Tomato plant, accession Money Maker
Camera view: tilt-top (135 deg); turntable rotation: 180 degrees
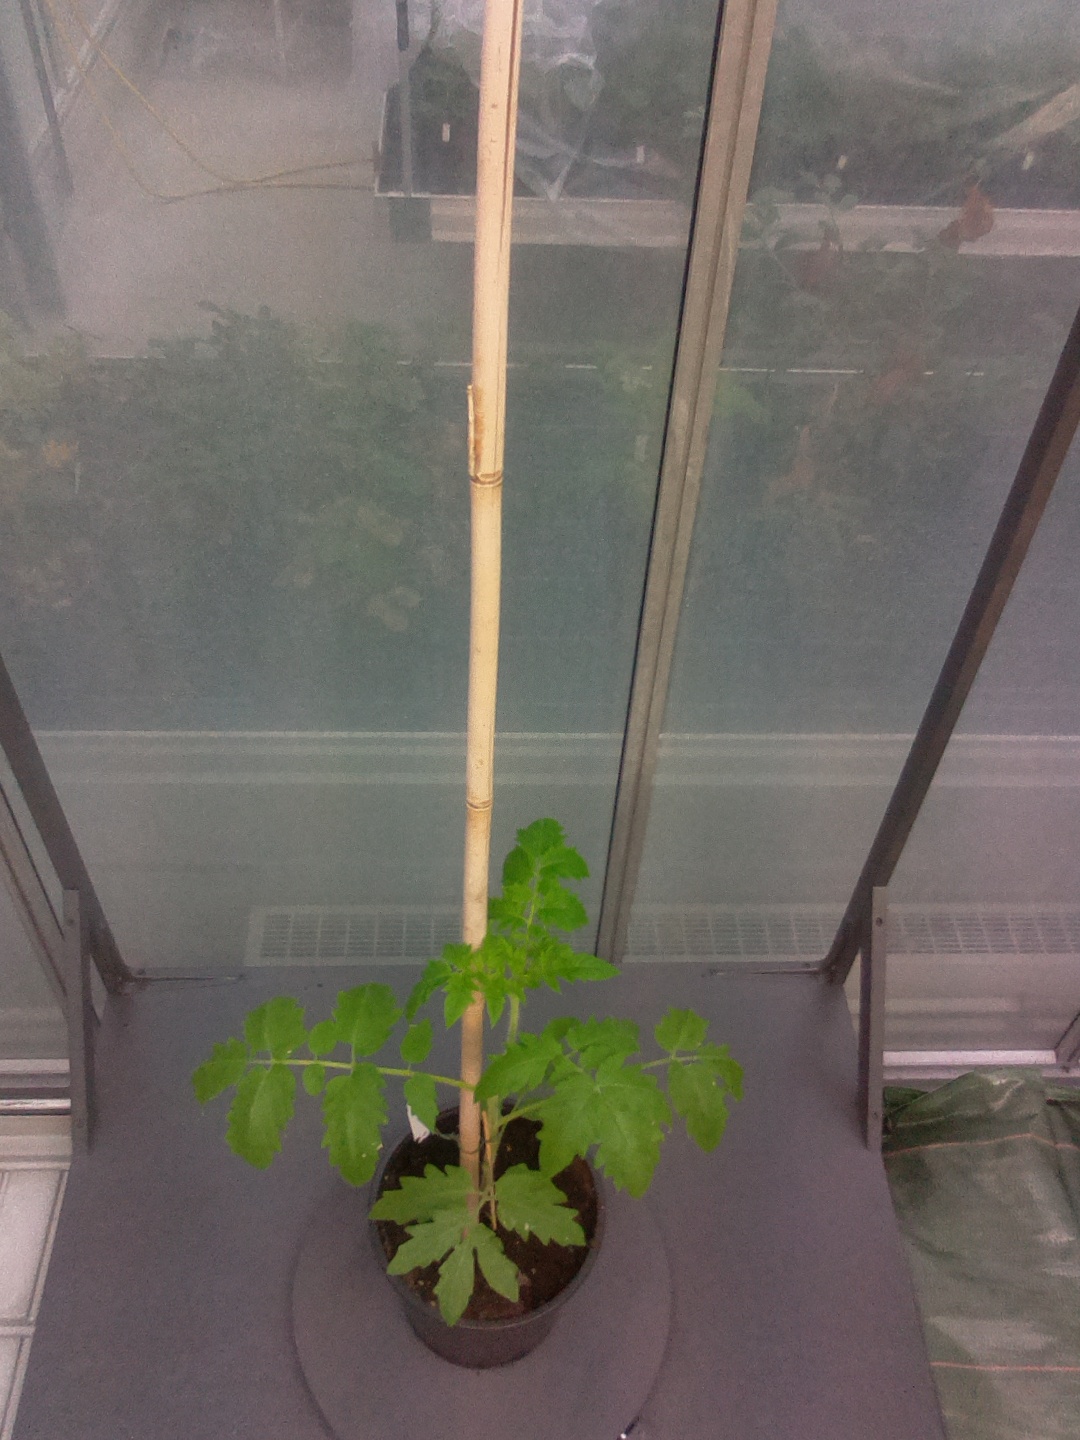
BBCH growth stage 13: 6 of true leaves visible